Clyst Hydon

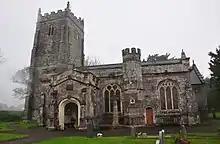
Clyst Hydon - St Andrews Church

Clyst Hydon is a village and civil parish in the county of Devon, England. It was in the Cliston Hundred and has a church dedicated to St Andrew. The parish is surrounded, clockwise from the north, by the parishes of Cullompton, Plymtree, Payhembury, Talaton, Whimple, Clyst St Lawrence and Broad Clyst.